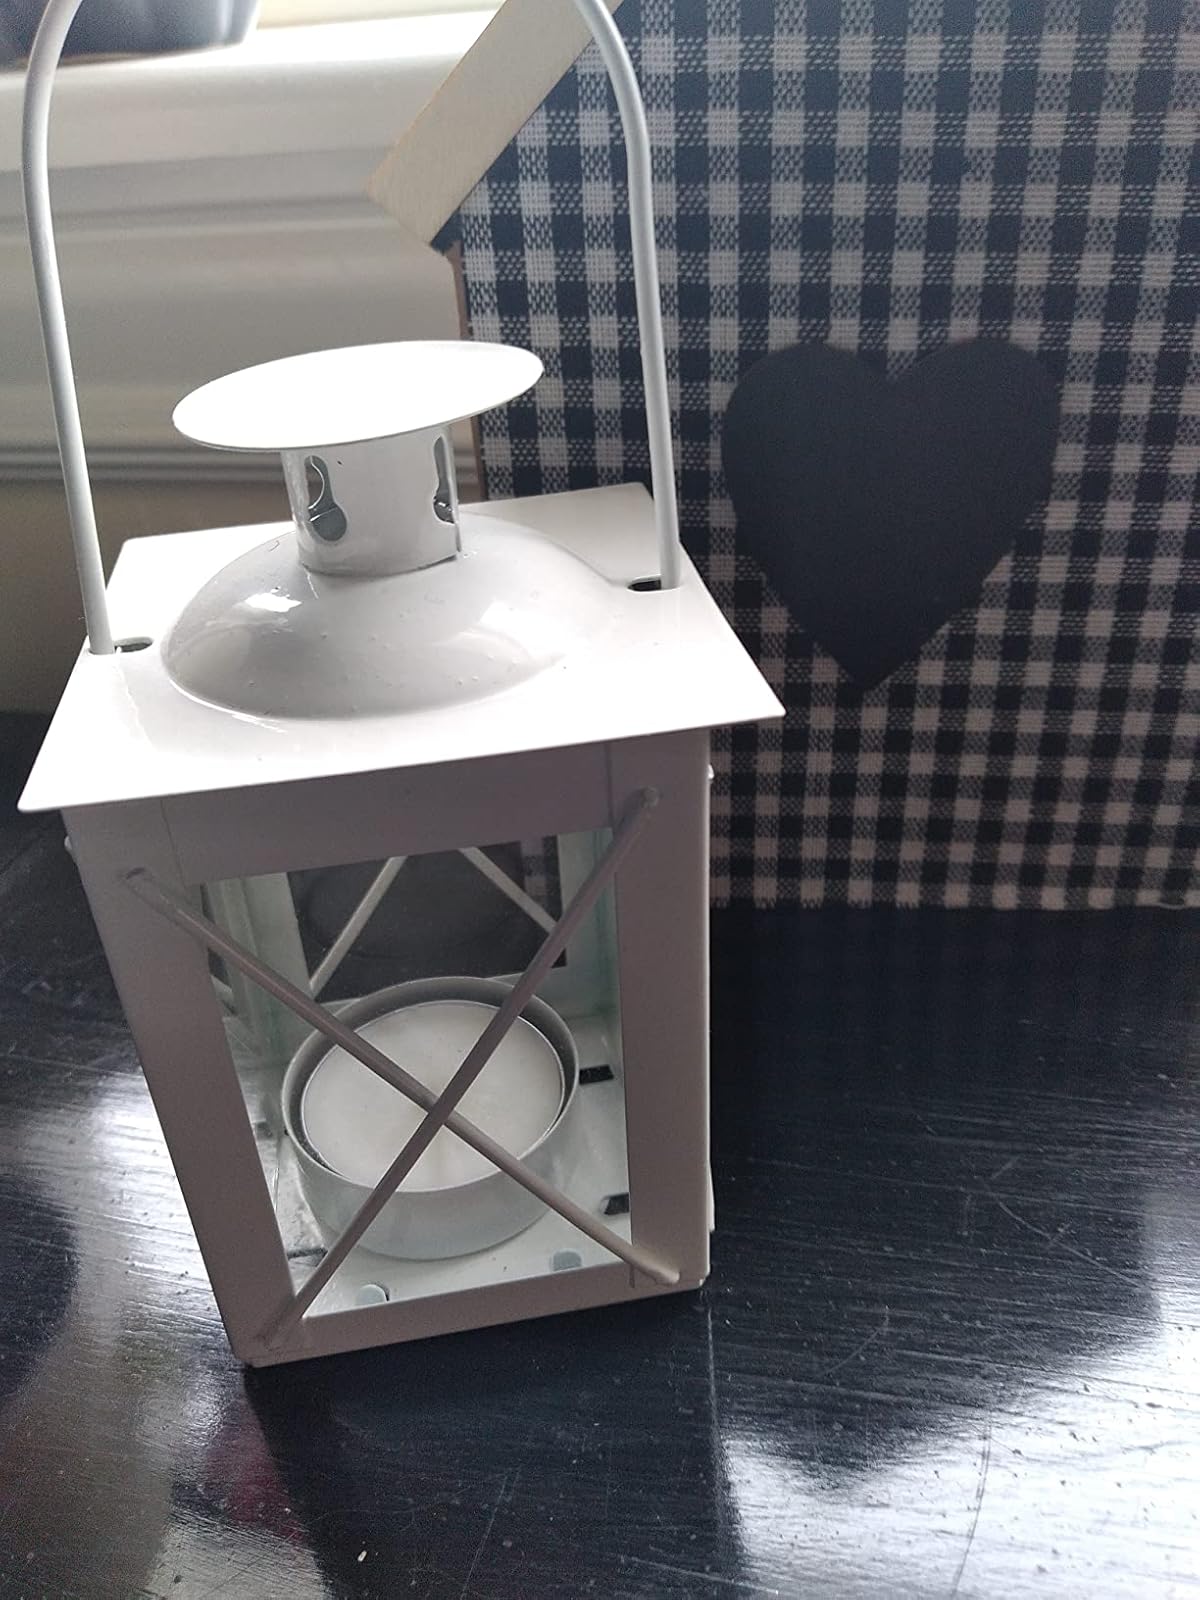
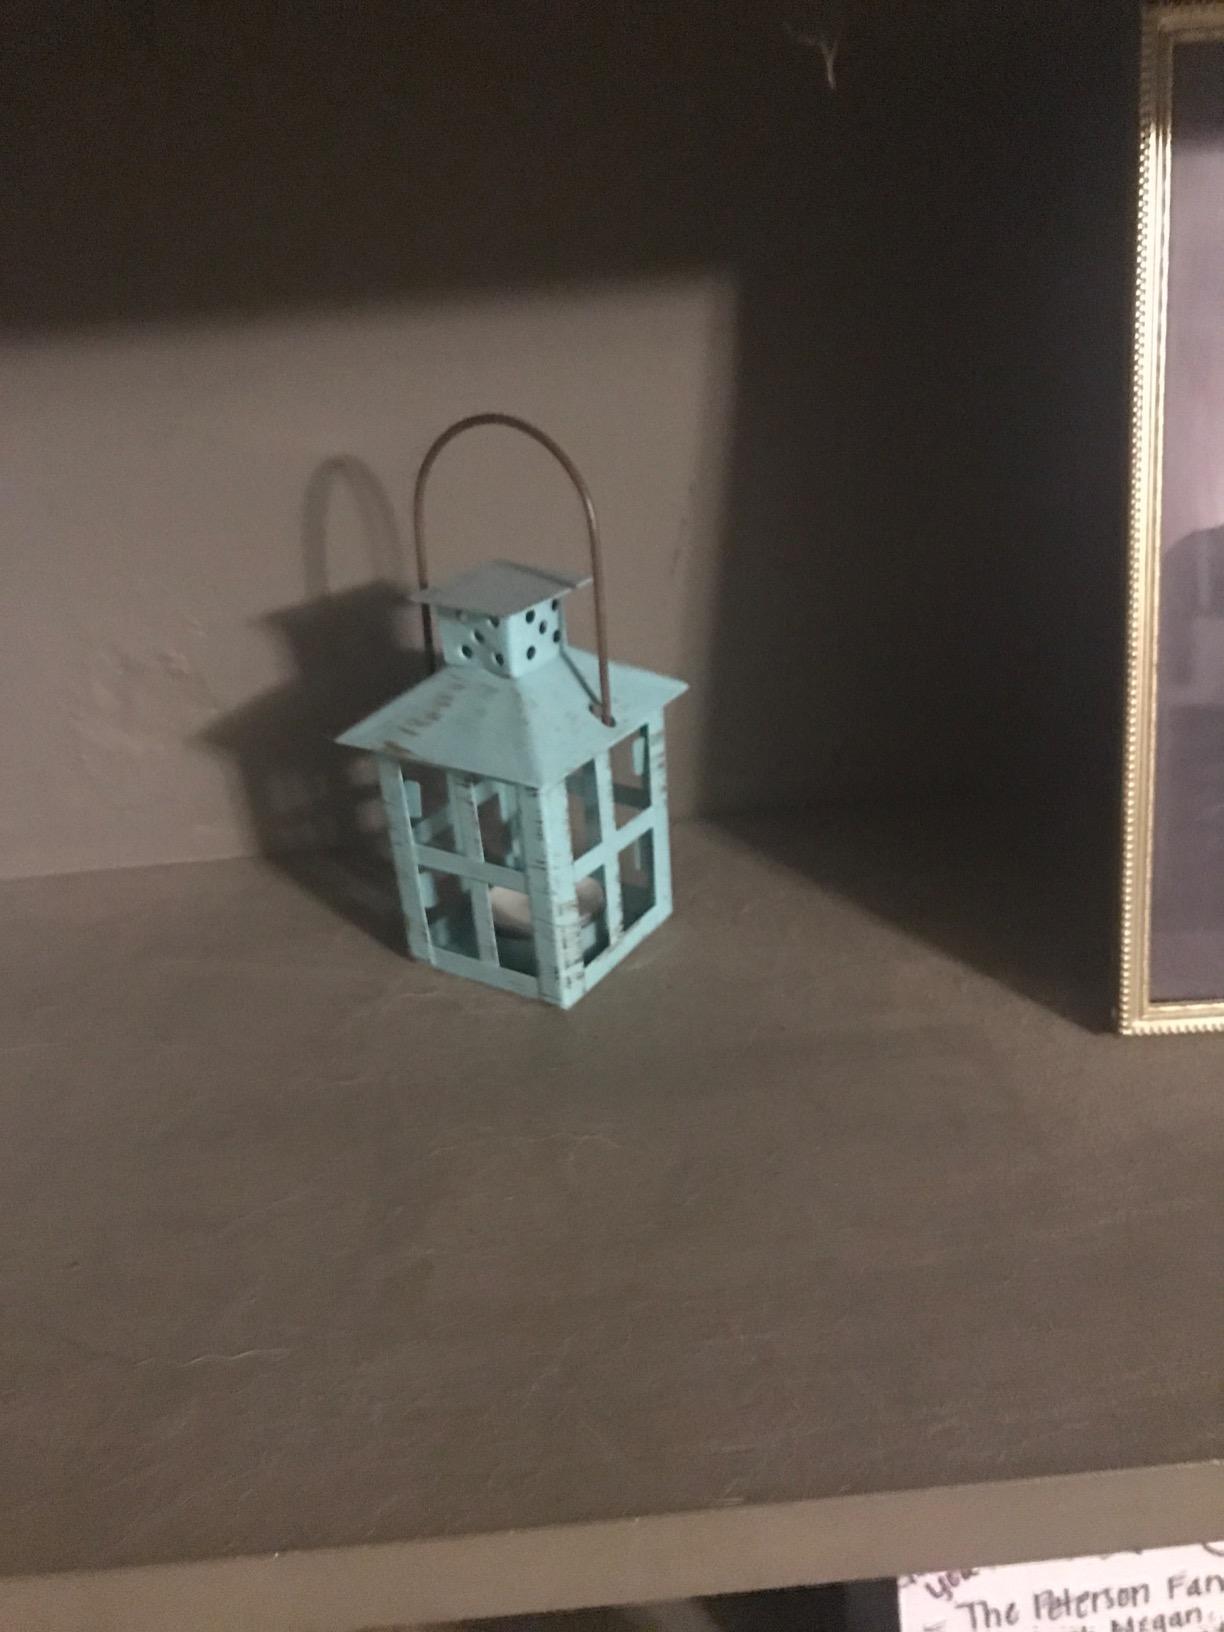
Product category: lantern
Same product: no